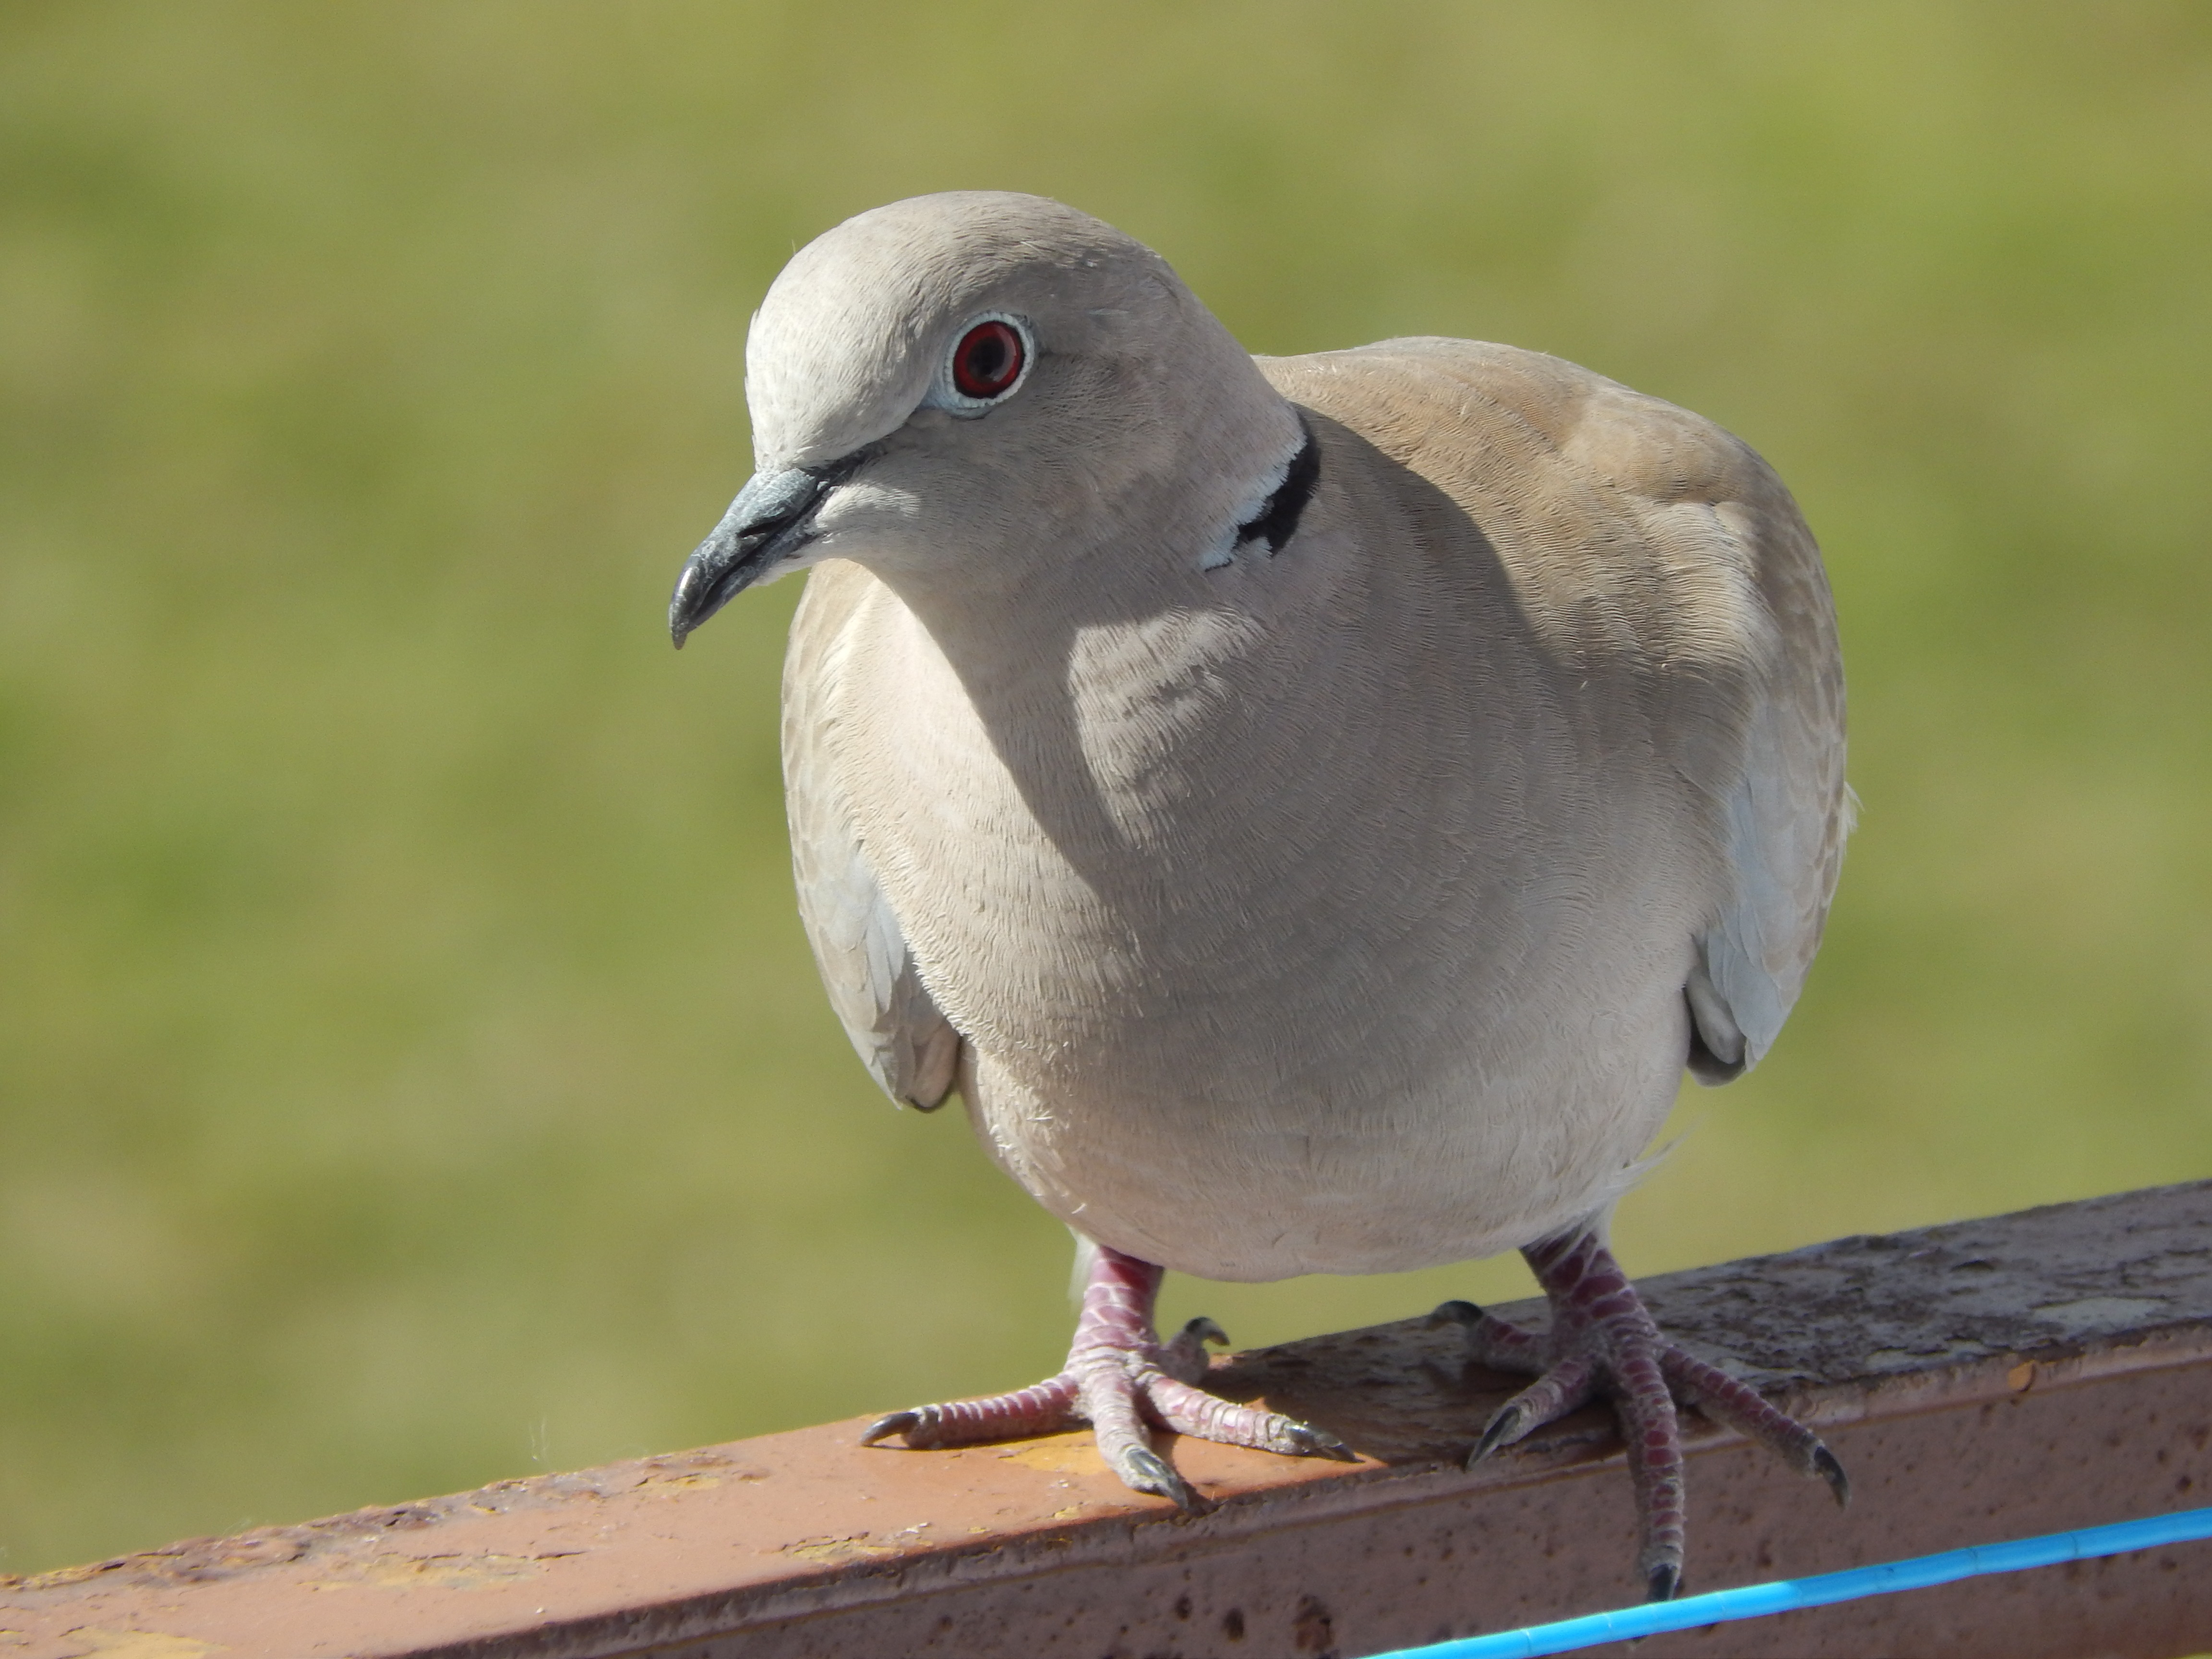
bird, wing, pen, seabird, wildlife, spring, beak, fauna, dove, vertebrate, charadriiformes, perching bird, pigeons and doves, stock dove